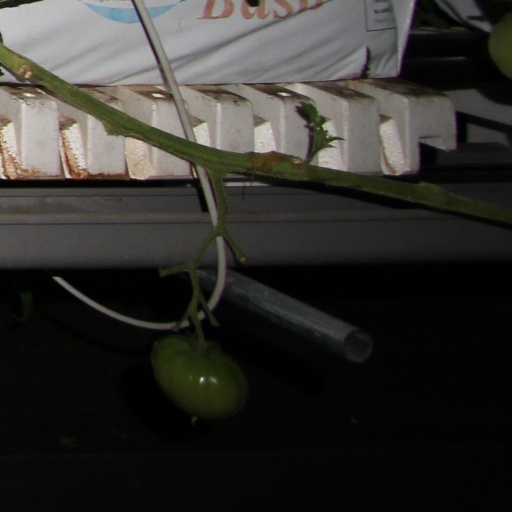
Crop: tomato